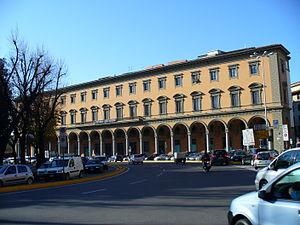
Fondiaria SAI S.p.A. était un groupe d'assurances italien qui a été contrôlée par la famille Ligresti à travers sa holding Premafin Finanziaria SpA qui tenue directement et indirectement plus de 47 % et par la suite par Unipol Gruppo Finanziario.
La Place de la Liberté de Florence se trouve à l'extrémité nord du centre historique de Florence. Elle a été construite au XIXè siècle dans le cadre des travaux sur la création des Viali di circonvallazione, les boulevards périphériques de Florence.